Baydzharakh

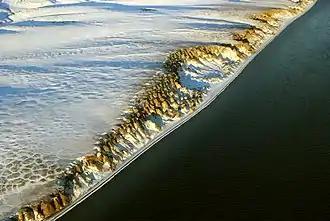
The shoreline formations of Stolbovoy Island. Note the polygons on the lower left and the conical mounds along the seashore.

Baydzharakh (Yakut: Бадьараах, "Baçaraakh") is a term based in the Yakut language, referring to a roughly cone-shaped natural rock formation. They are usually composed of siltstone, silty peat or loam.